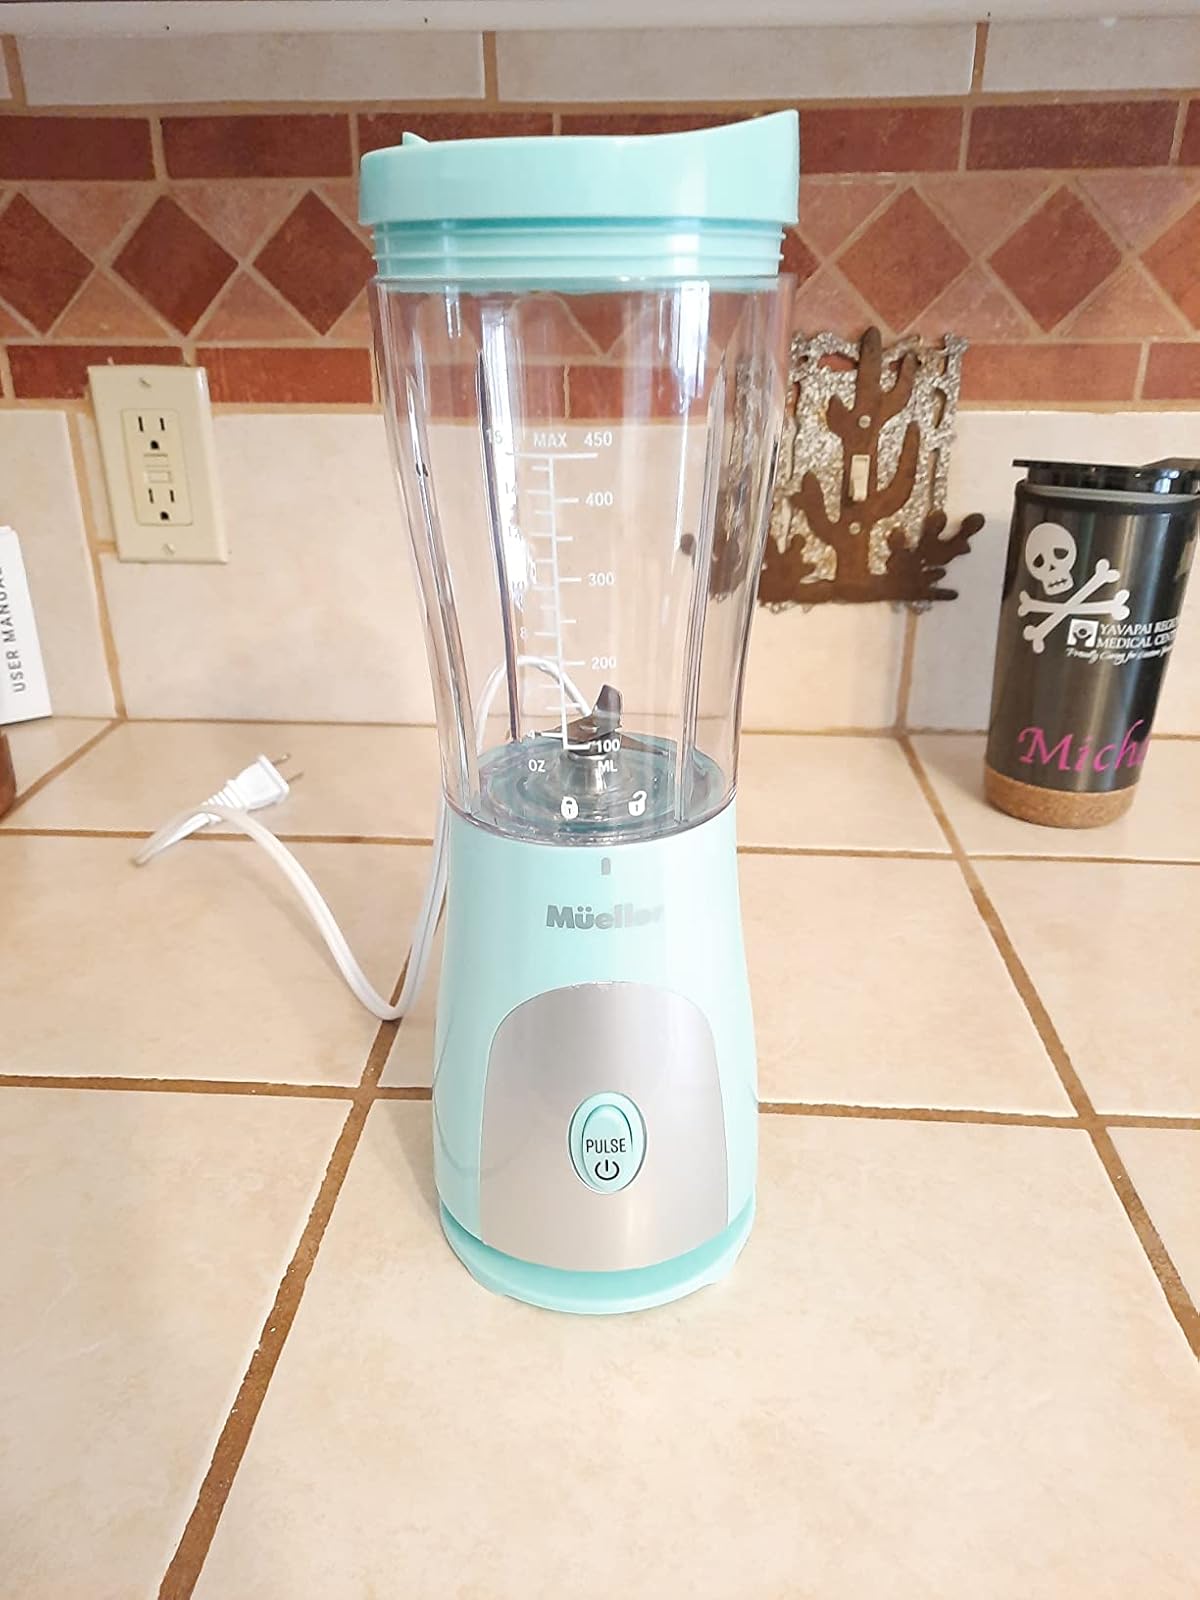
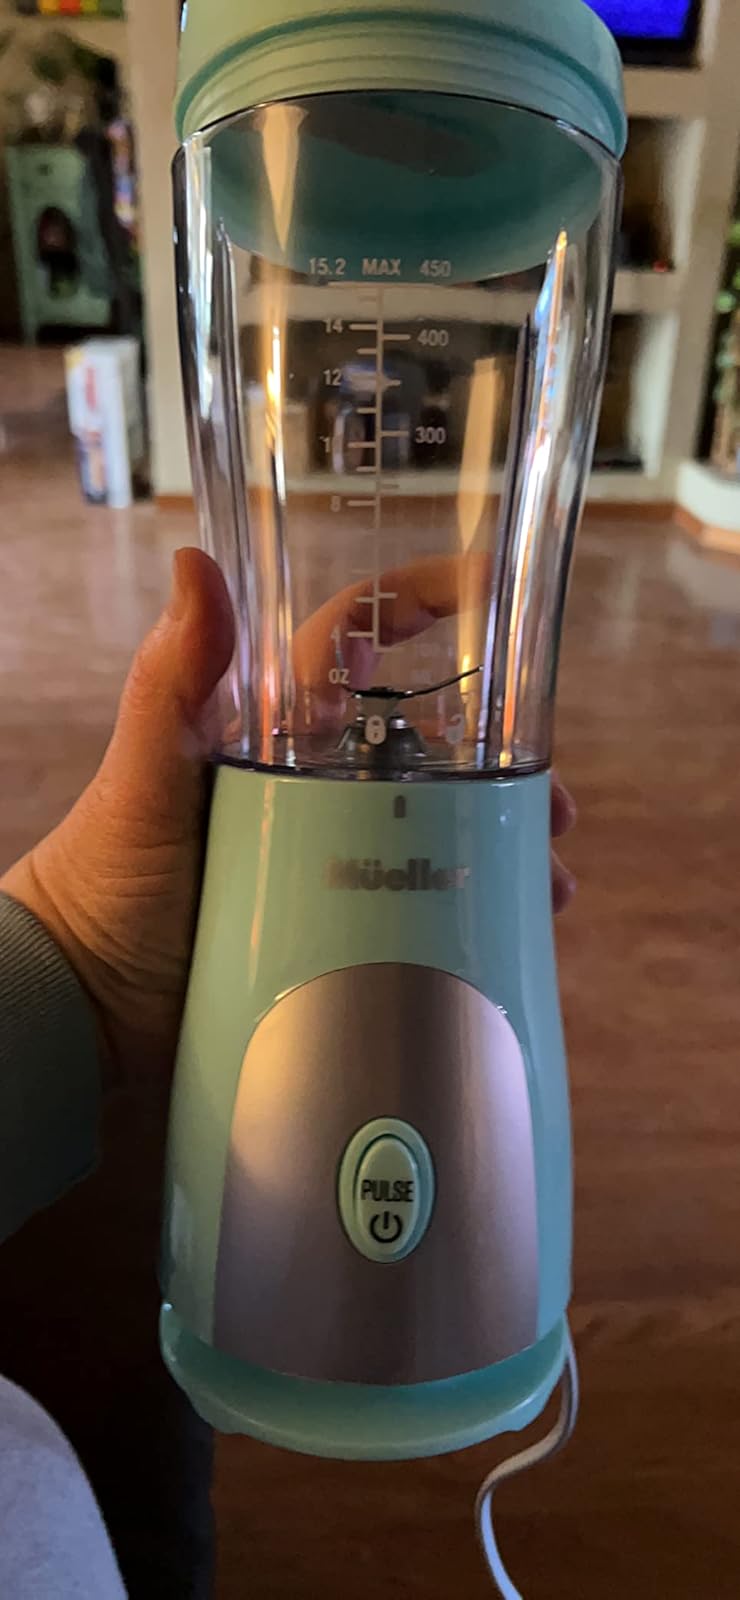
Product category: items_blender
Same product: yes